Abductin

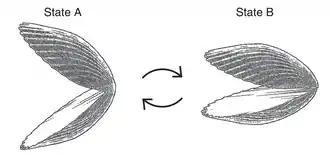

The use of abductin varies among the different species of mollusks in the world. Some, like scallops and file shells, are able to swim using a repetitive motion of opening and closing its shell, the motion of which rapidly intakes and expels water. In other species of mollusks, the presence of abductin is usually located where the two shells come together to form a hinge. Unlike the needs of scallops for efficient energy return for the purpose of movement, species like the Apylsia find it necessary to reduce energy return in favor of stability in opening and closing of the shells. Abductin can be found within the resilium structure, which is used to store mechanical energy for this purpose. The effectiveness of abductin is highly influenced by the morphological aspects of the mollusk's shell, such as its size and shape. Other influences on the performance of abductin in mollusks is temperature, where there is a decrease in performance as the temperature of the surrounding environment decreases, and the presence of octopine - which acts as an analogous to lactic acid in mammals.